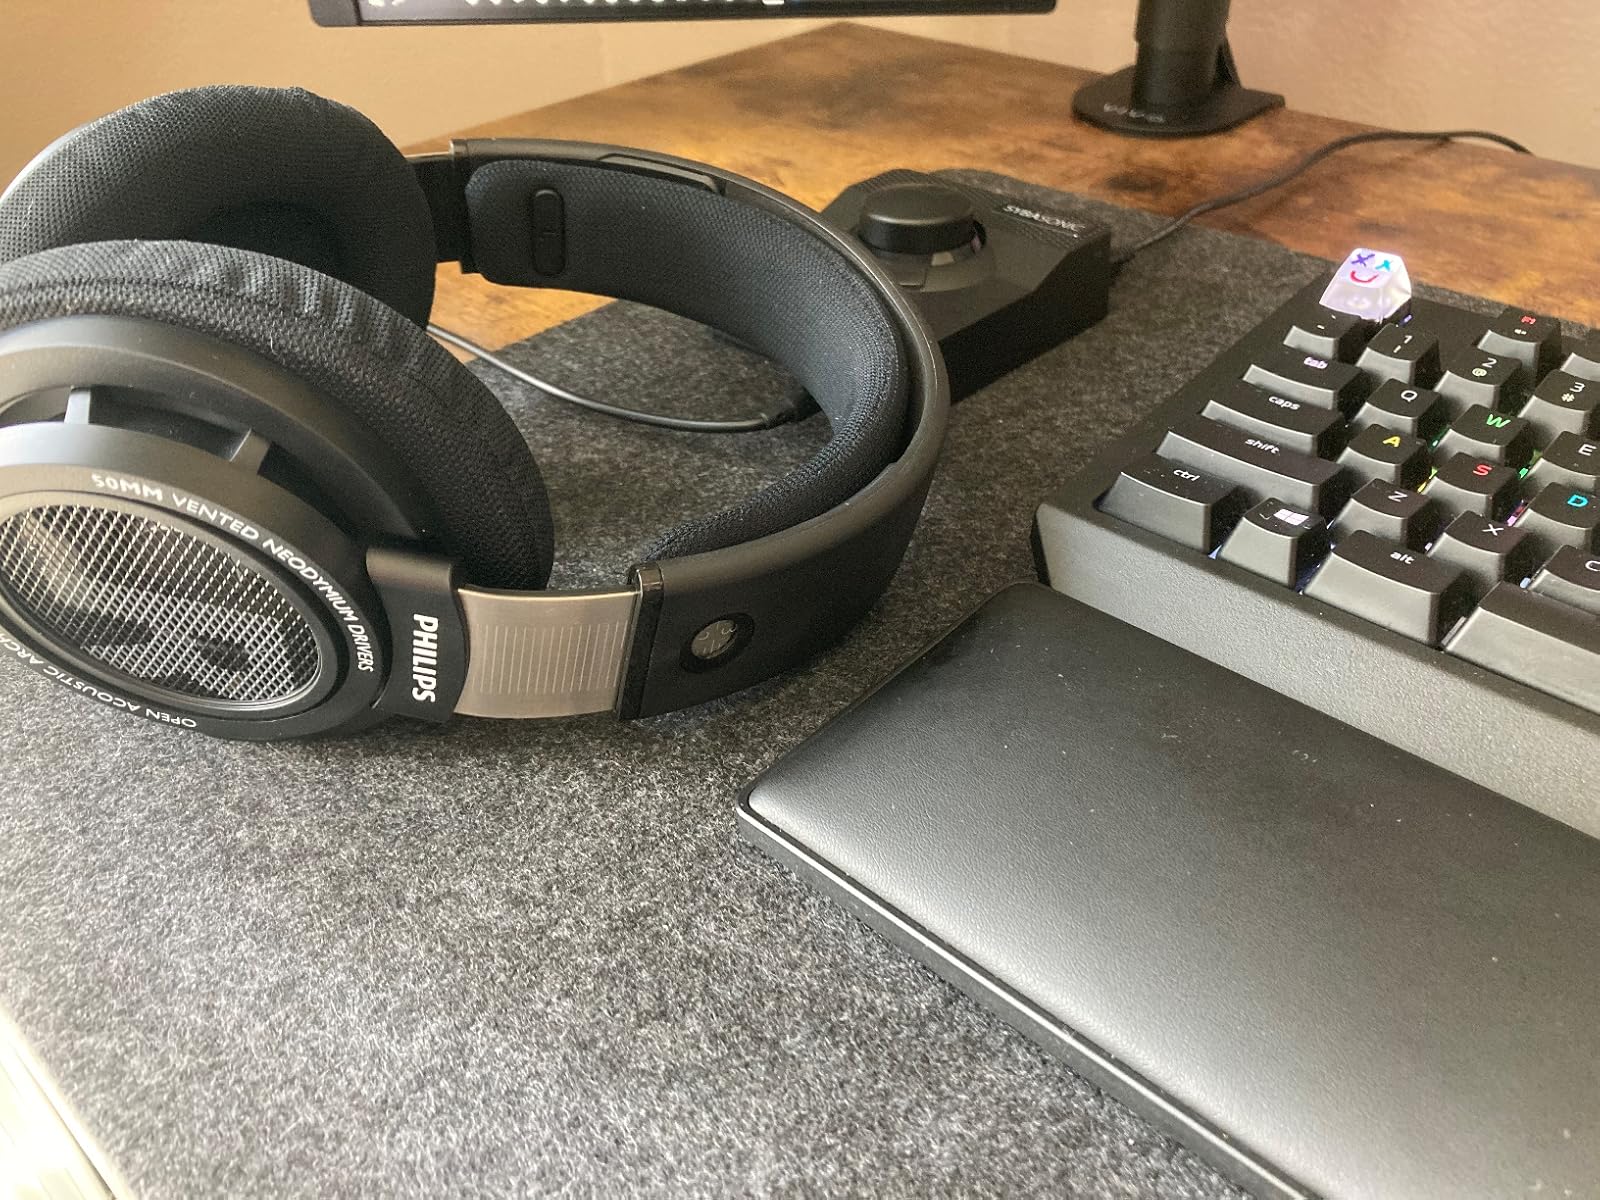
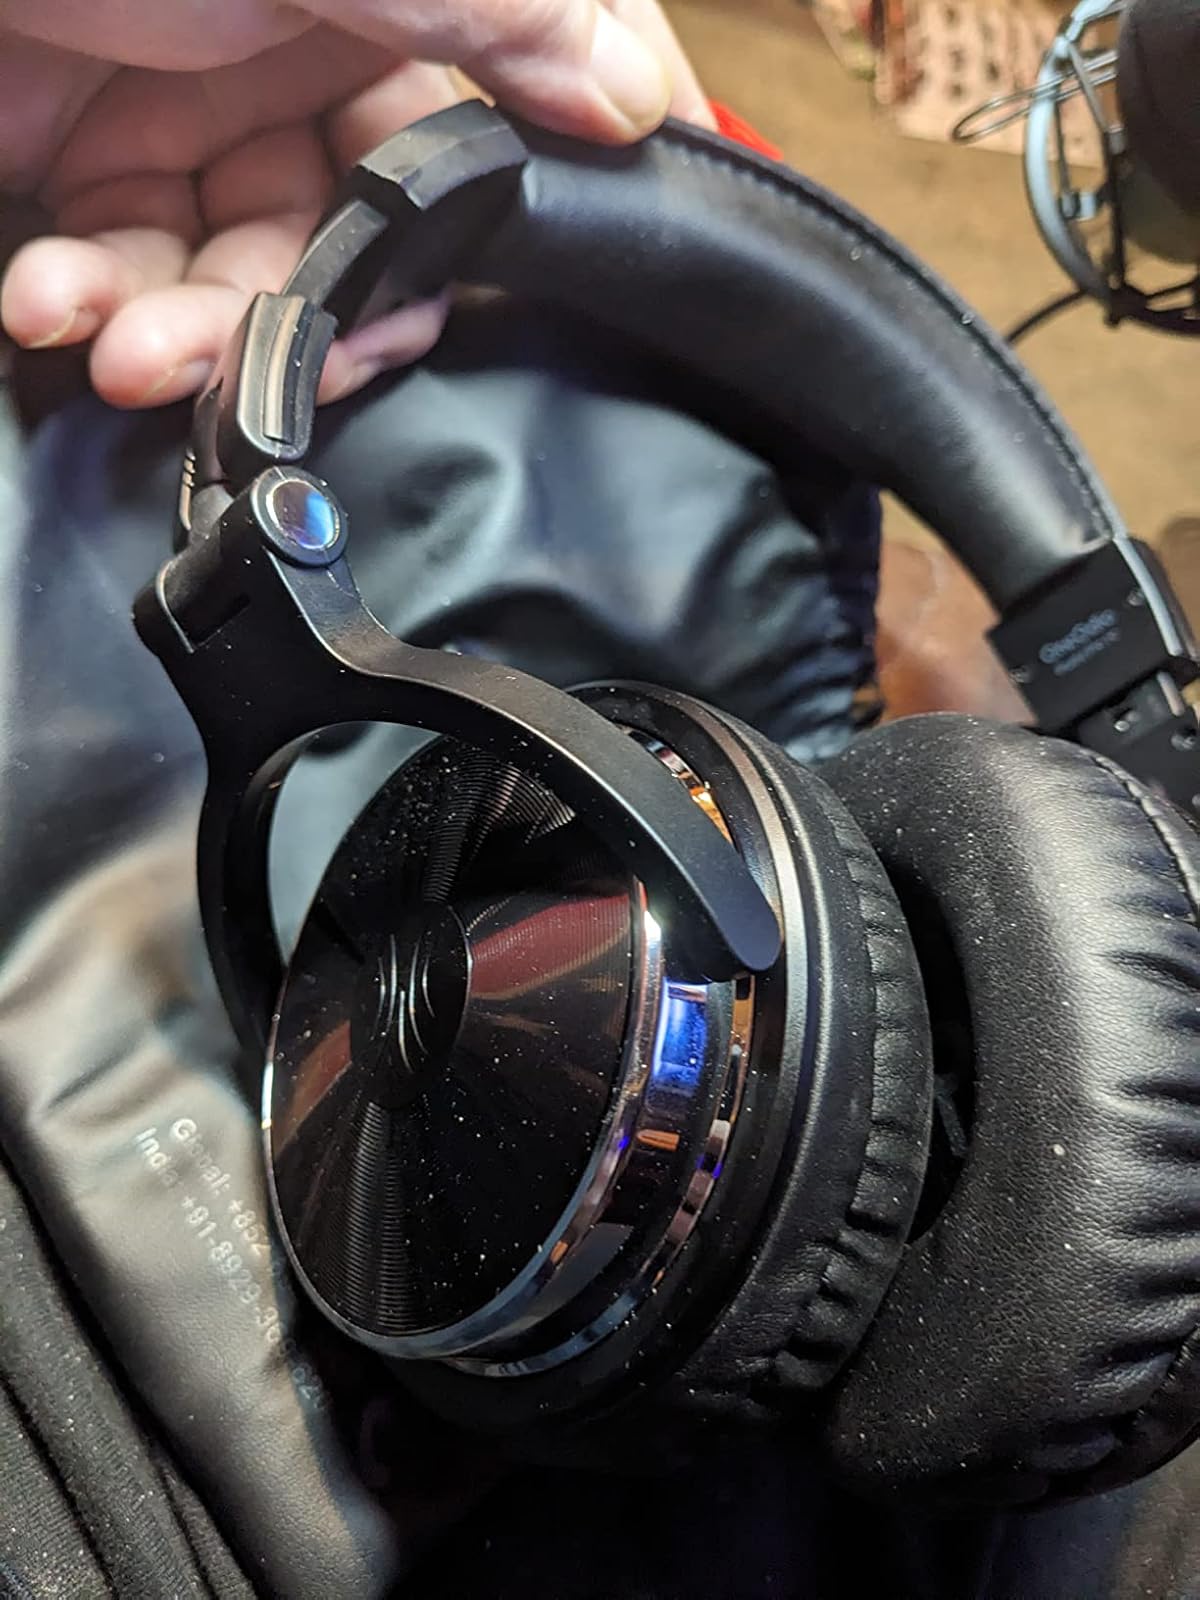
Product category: headphones
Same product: no